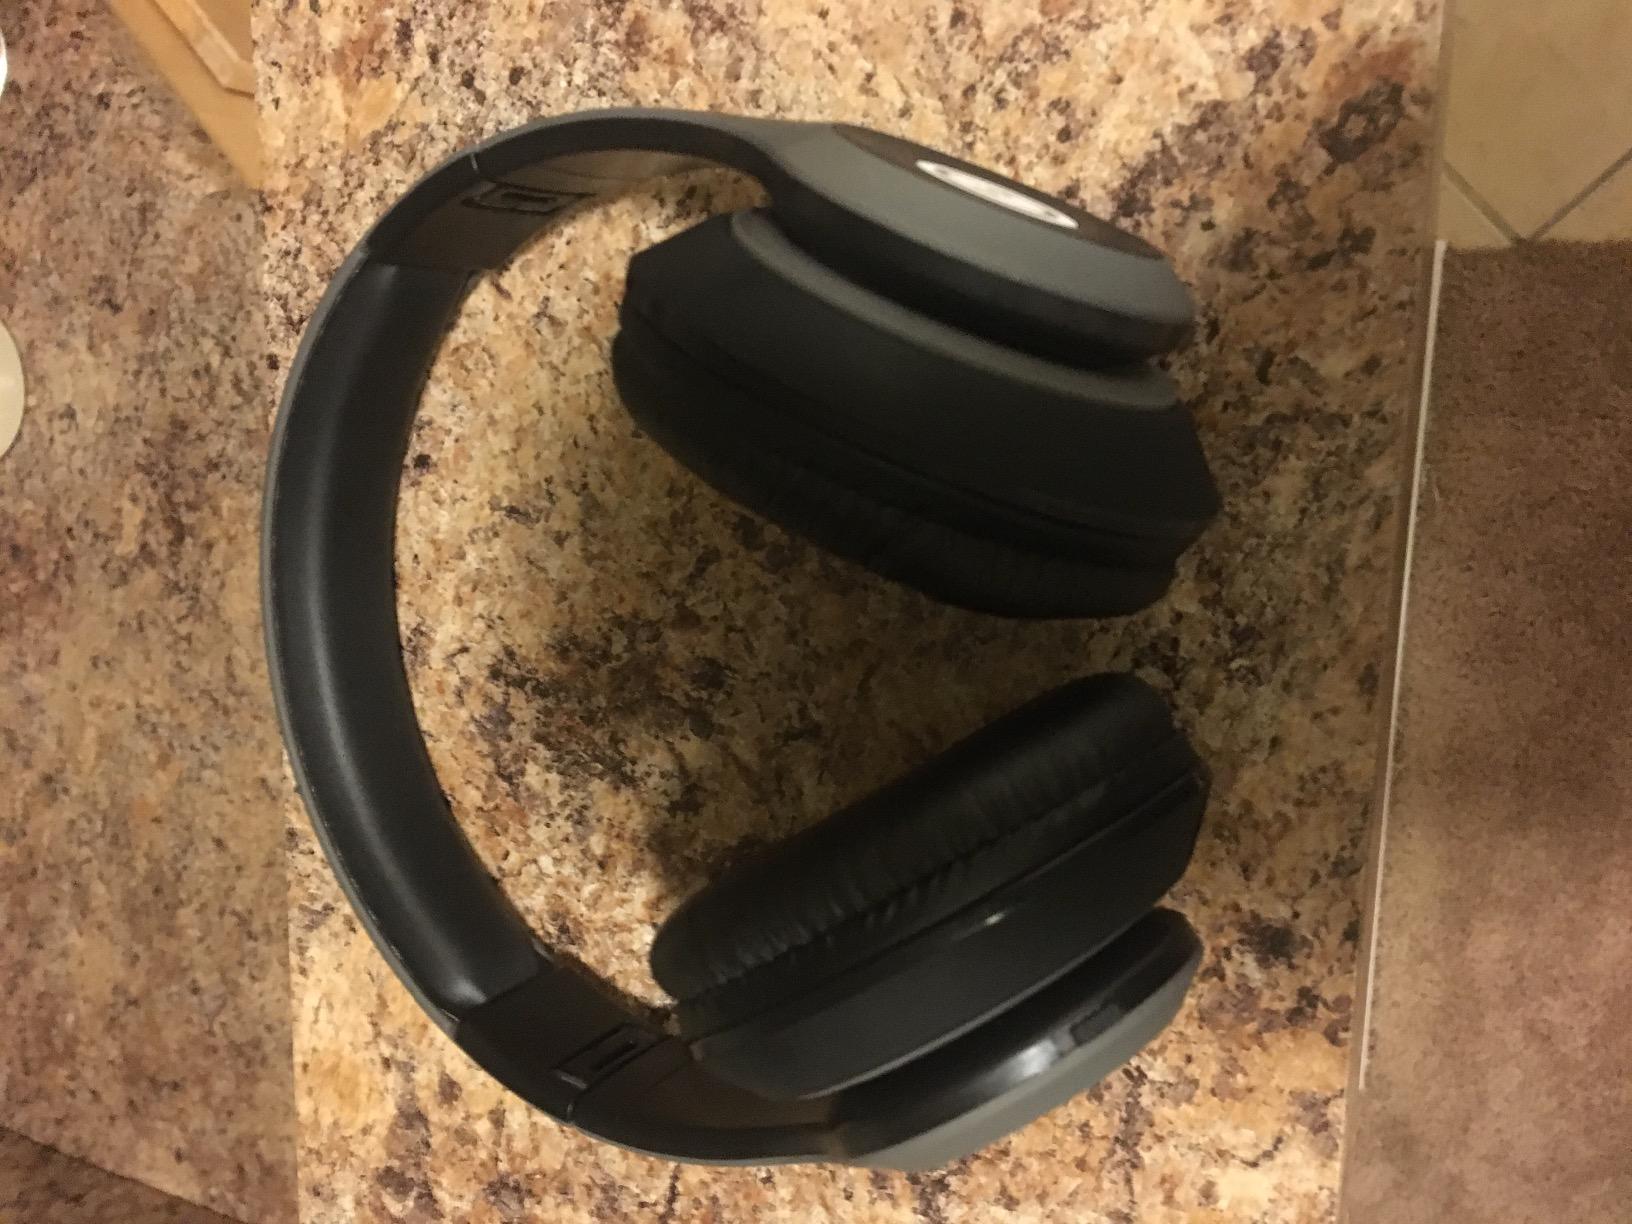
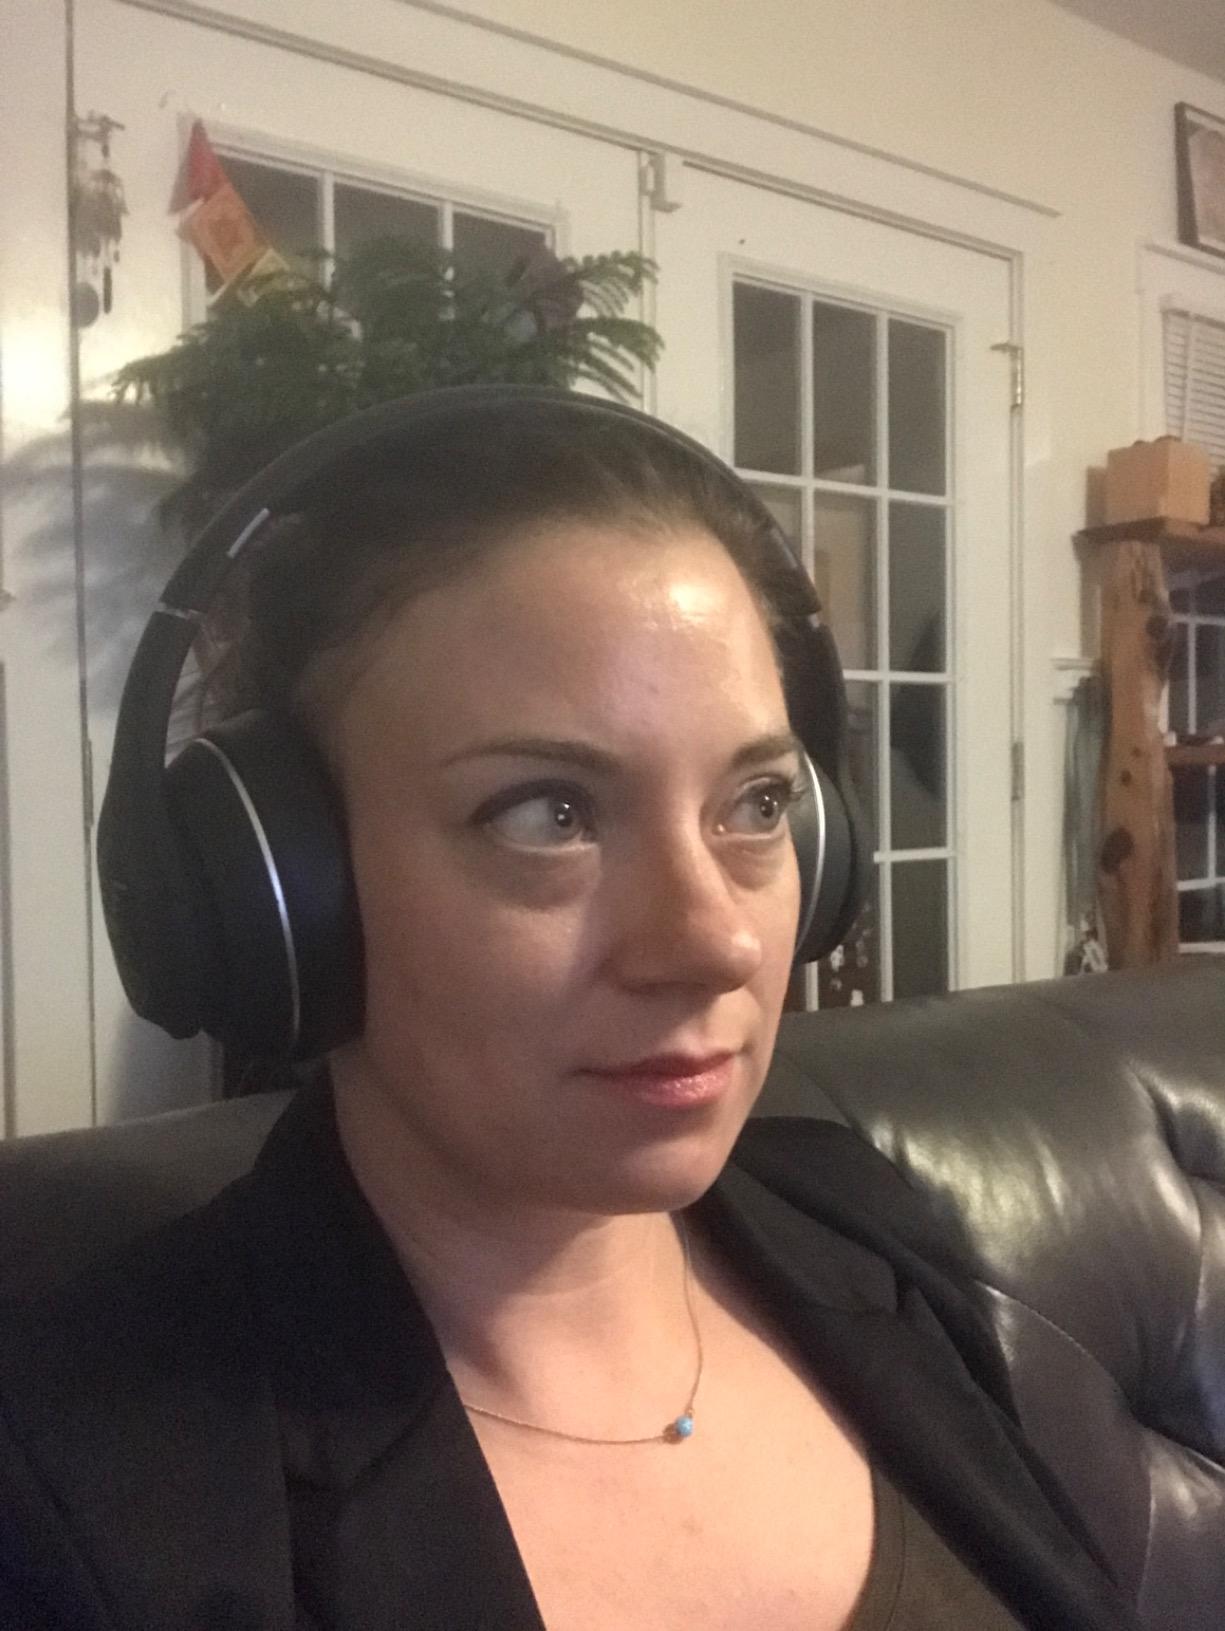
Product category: headphones
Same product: no